Law enforcement by country

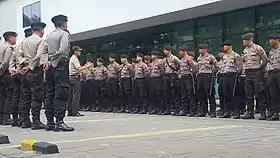
Indonesian National Police personnel on briefing in Jakarta.

Law enforcement in Indonesia is mainly performed by the Indonesian National Police (POLRI), together with other law enforcement agencies such as the Indonesia Forest Rangers, Remote Islands and Coastal Development Police, and Agricultural and Animal Quarantine Police, which are under the command of a certain ministry or State-owned company (BUMN) which perform policing duties for a certain public service, these law enforcement agencies are under supervision and are trained by the Indonesian National Police. The Indonesian National Police is basically the national civilian police force of the country responsible for enforcing law and order of the state. There are also municipal police units controlled by local governments. The Indonesian military maintains a Military Police Corps.